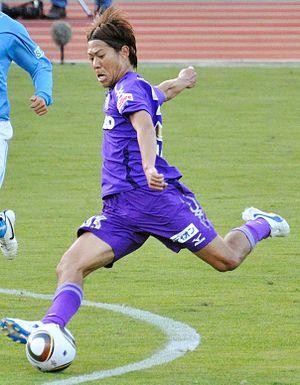
Masato Yamazaki est un footballeur japonais né le 4 décembre 1981. Il est attaquant.